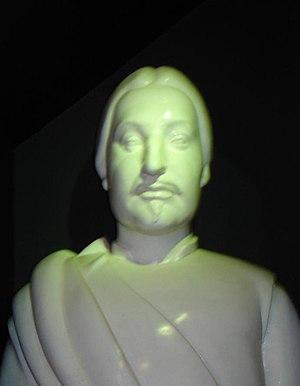
William ou Uilleam (II) Ross ou de Ross est le 3ᵉ comte de Ross de 1274 à 1323.